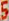
Number: 5